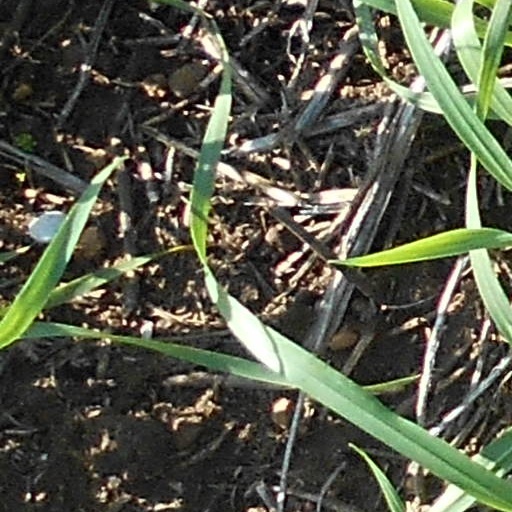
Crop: wheat